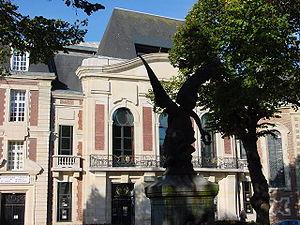
Cambrai est une commune française située dans le département du Nord, en région Hauts-de-France. Sous-préfecture du département, Cambrai est une ville moyenne qui compte 32 668 habitants au recensement de 2016 ; elle est au cœur de l'unité urbaine de Cambrai qui, avec 47 138 habitants, la place au 7ᵉ rang départemental. Son aire urbaine, plus étendue, rassemble 65 986 habitants en 2009. Avec Lille et les villes de l'ancien bassin minier du Nord-Pas-de-Calais, elle participe aussi à un ensemble métropolitain de près de 3,8 millions d'habitants, appelé « aire métropolitaine de Lille ».
Le festival Juventus est un festival de musique classique créé en 1991 sous le patronage du Secrétaire Général du Conseil de l’Europe et sous la direction artistique de Georges Gara. Il est géré par l'Association Juventus Europe. Le concept original du festival consiste à repérer à leur insu de jeunes solistes talentueux, qui une fois cooptés par les anciens lauréats peuvent devenir à leur tour et s'ils le souhaitent « lauréats Juventus ».